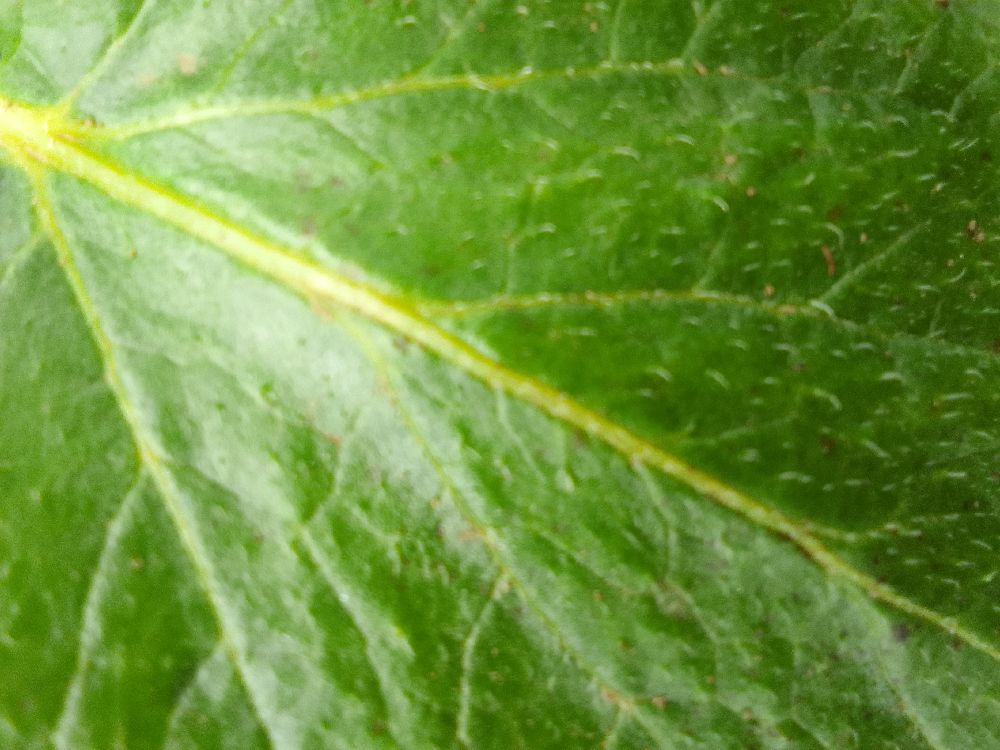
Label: Healthy